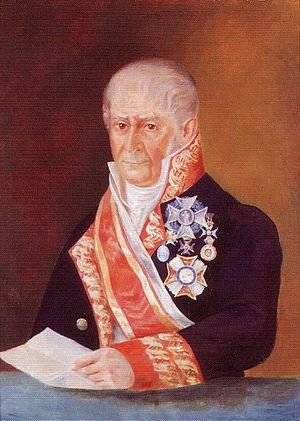
Andrés Perez de Herrasti (1750-1818), général espagnol célèbre pour avoir défendu Ciudad Rodrigo lors du siège de la ville par les Français en 1810.
Andrés Perez de Herrasti est un officier général espagnol, né le 6 mars 1750 à Grenade en Espagne et mort le 24 janvier 1818 à Barcelone. Il est connu pour avoir dirigé la défense de Ciudad Rodrigo lors du siège de la ville par les Français en 1810.